Suliana Siwatibau

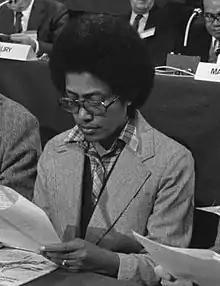
Siwatibau in 1981

Suliana Siwatibau is a former Fijian political activist, who served as the Chairperson of the Pacific Centre for Public Integrity (PCPI) as of January 2007. She has also chaired the Coalition for Democracy and Peace.